Ulster Unionist Party

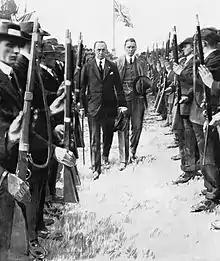
Carson inspecting the UVF, F. E. Smith walking behind him, pre-1914

Until almost the very end of its period of power in Northern Ireland, the UUP was led by a combination of landed gentry (The 1st Viscount Brookeborough, Hugh MacDowell Pollock and James Chichester-Clark), aristocracy (Terence O'Neill) and gentrified industrial magnates (The 1st Viscount Craigavon and J. M. Andrews – nephew of The 1st Viscount Pirrie). Only its last Prime Minister, Brian Faulkner, was from a middle-class background. During this era, all but 11 of the 149 UUP Stormont MPs were members of the Orange Order, as were all Prime Ministers.